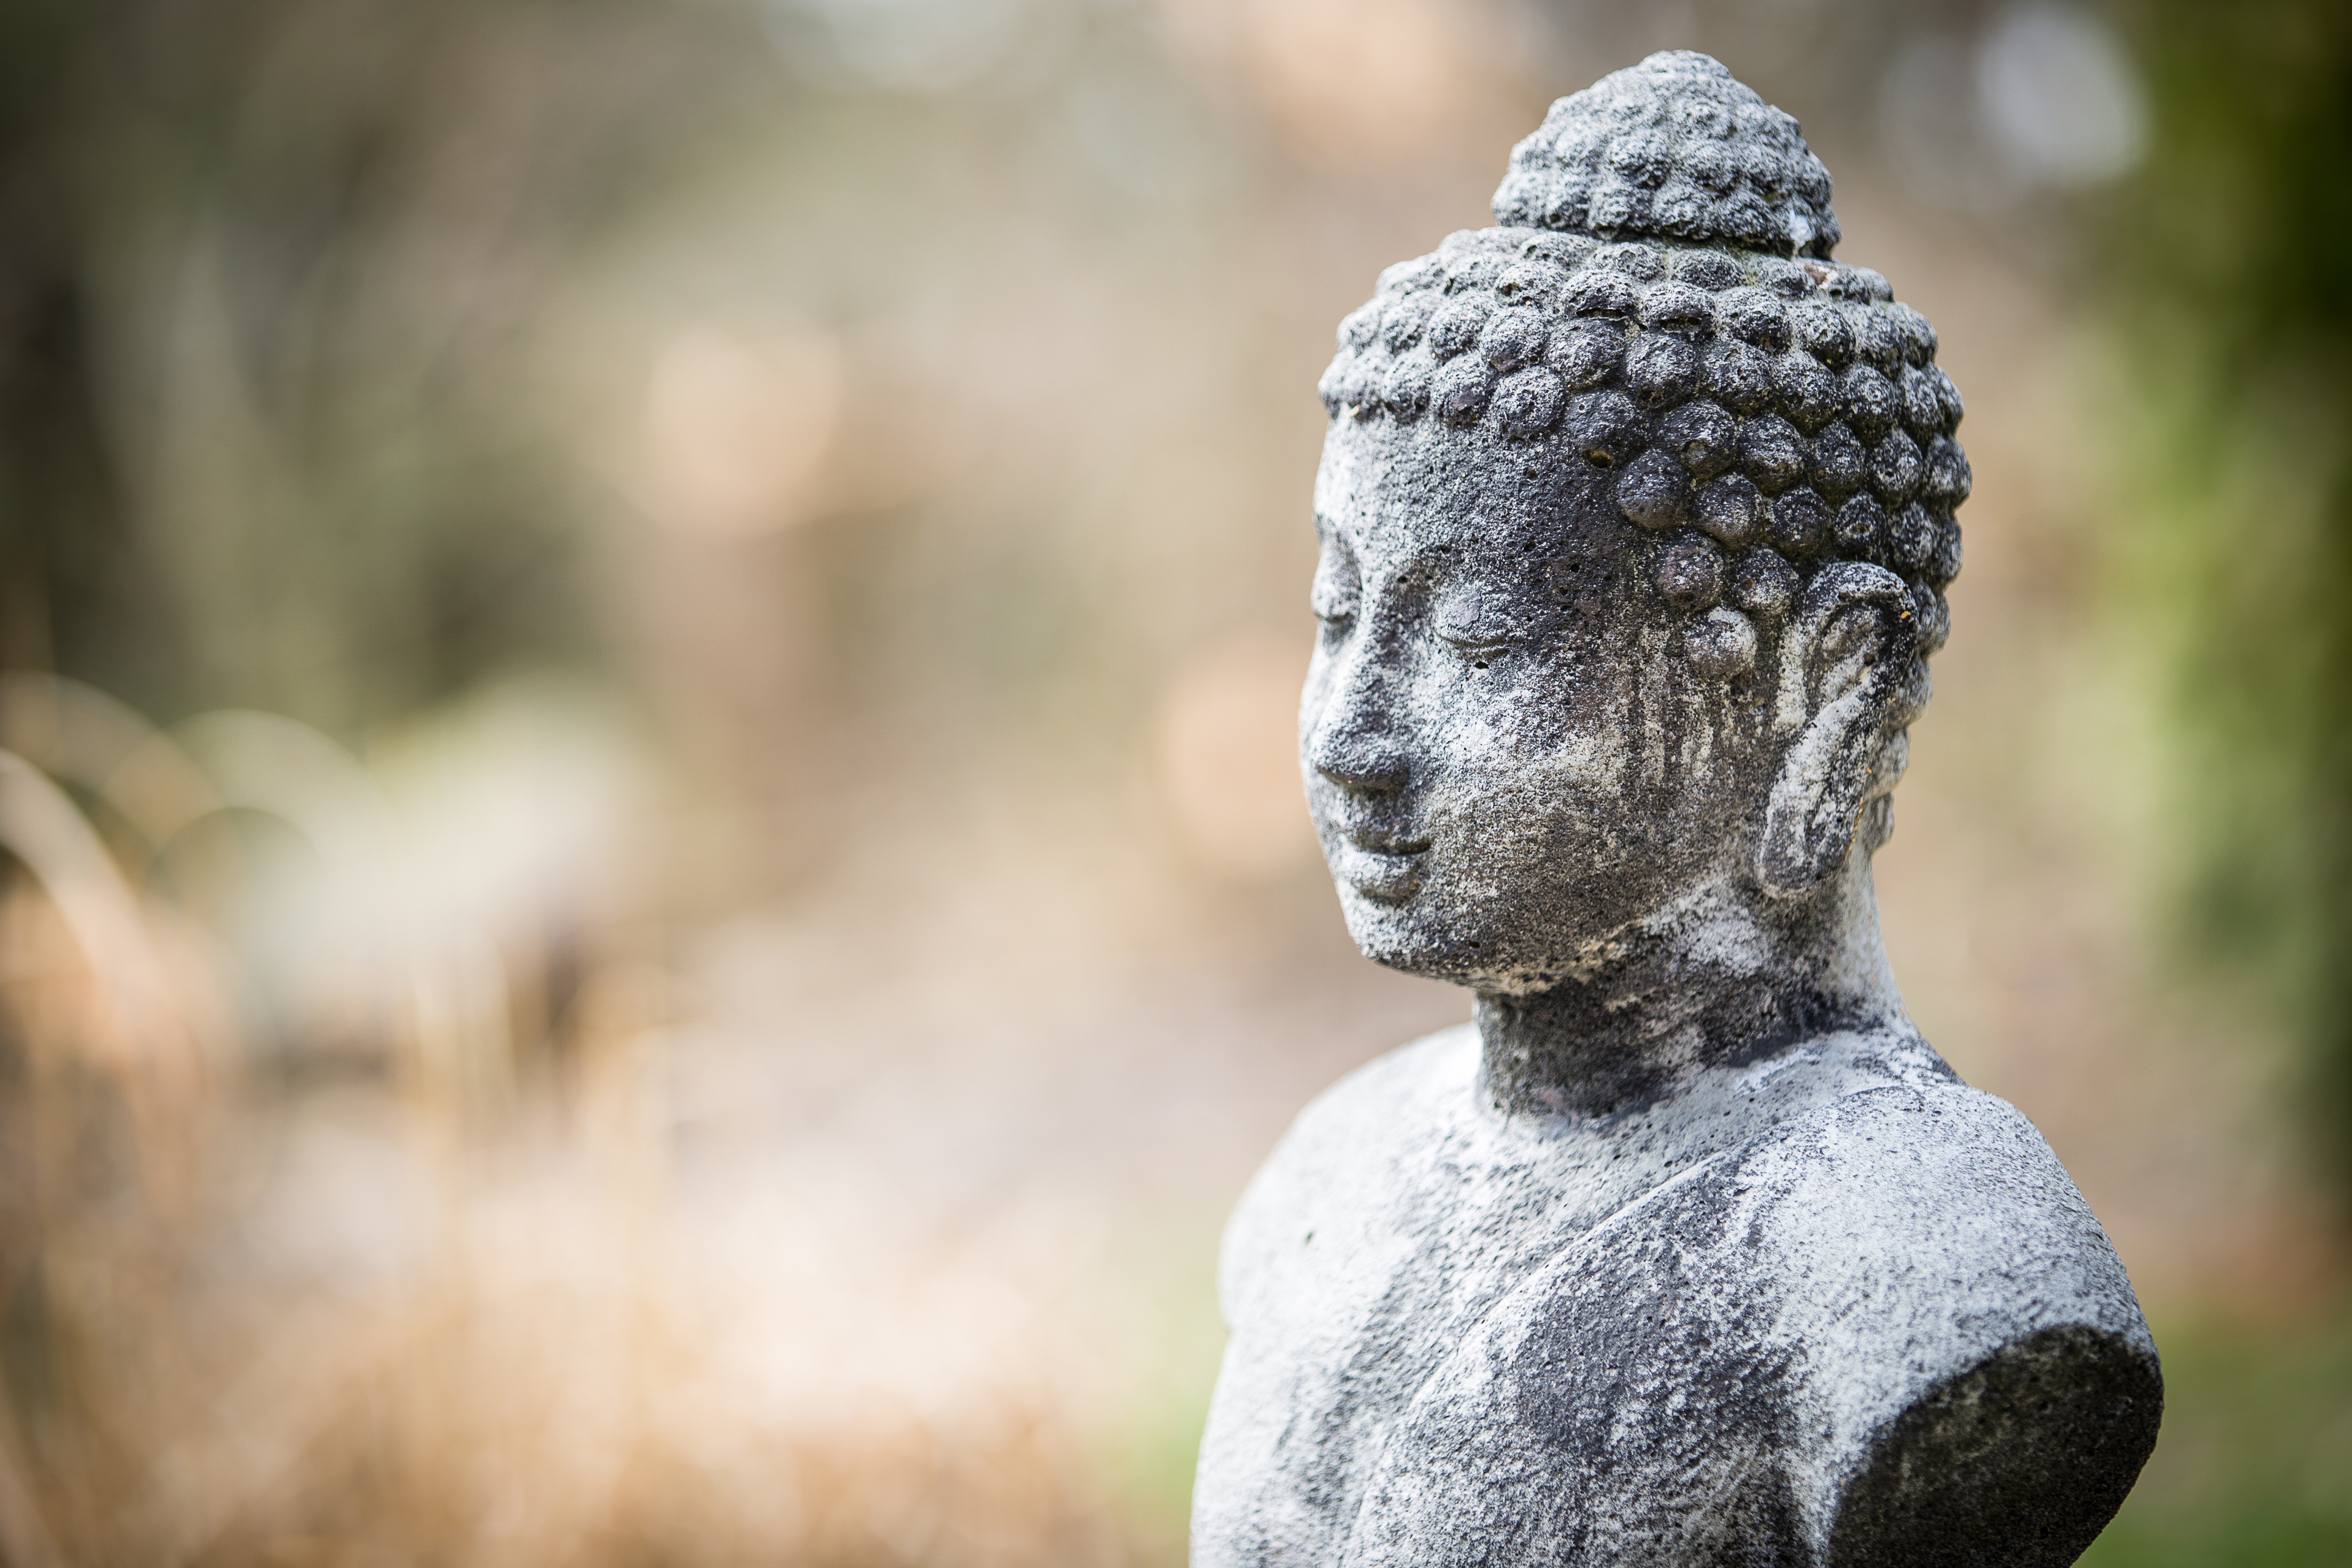
rock, monument, statue, close up, sculpture, art, temple, head, buddha, carving, ancient history